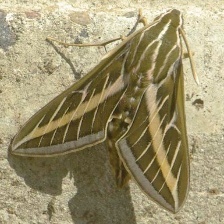
Species: WHITE LINED SPHINX MOTH